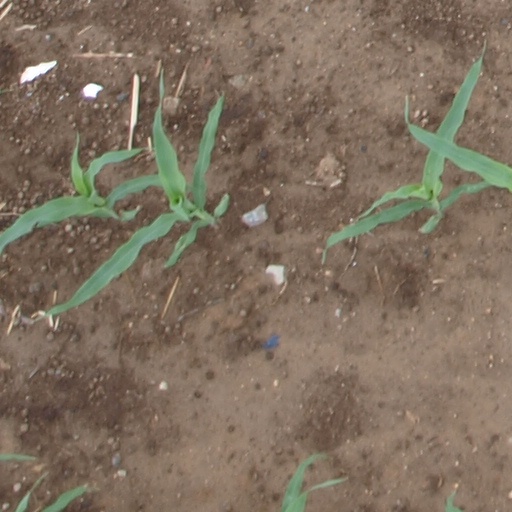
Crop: maize; corn